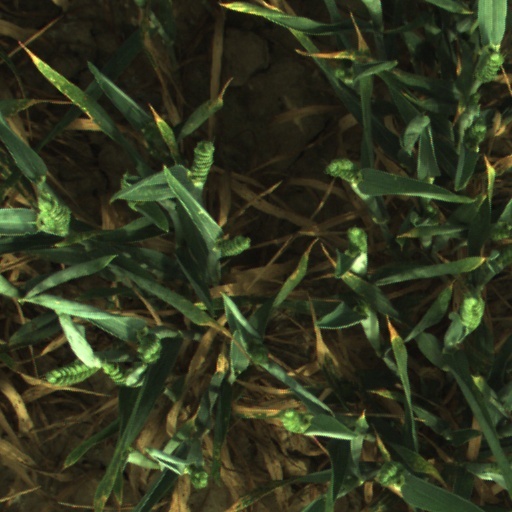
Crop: wheat